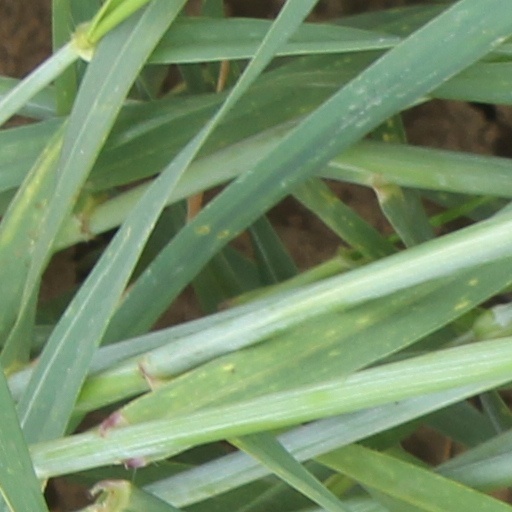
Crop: wheat